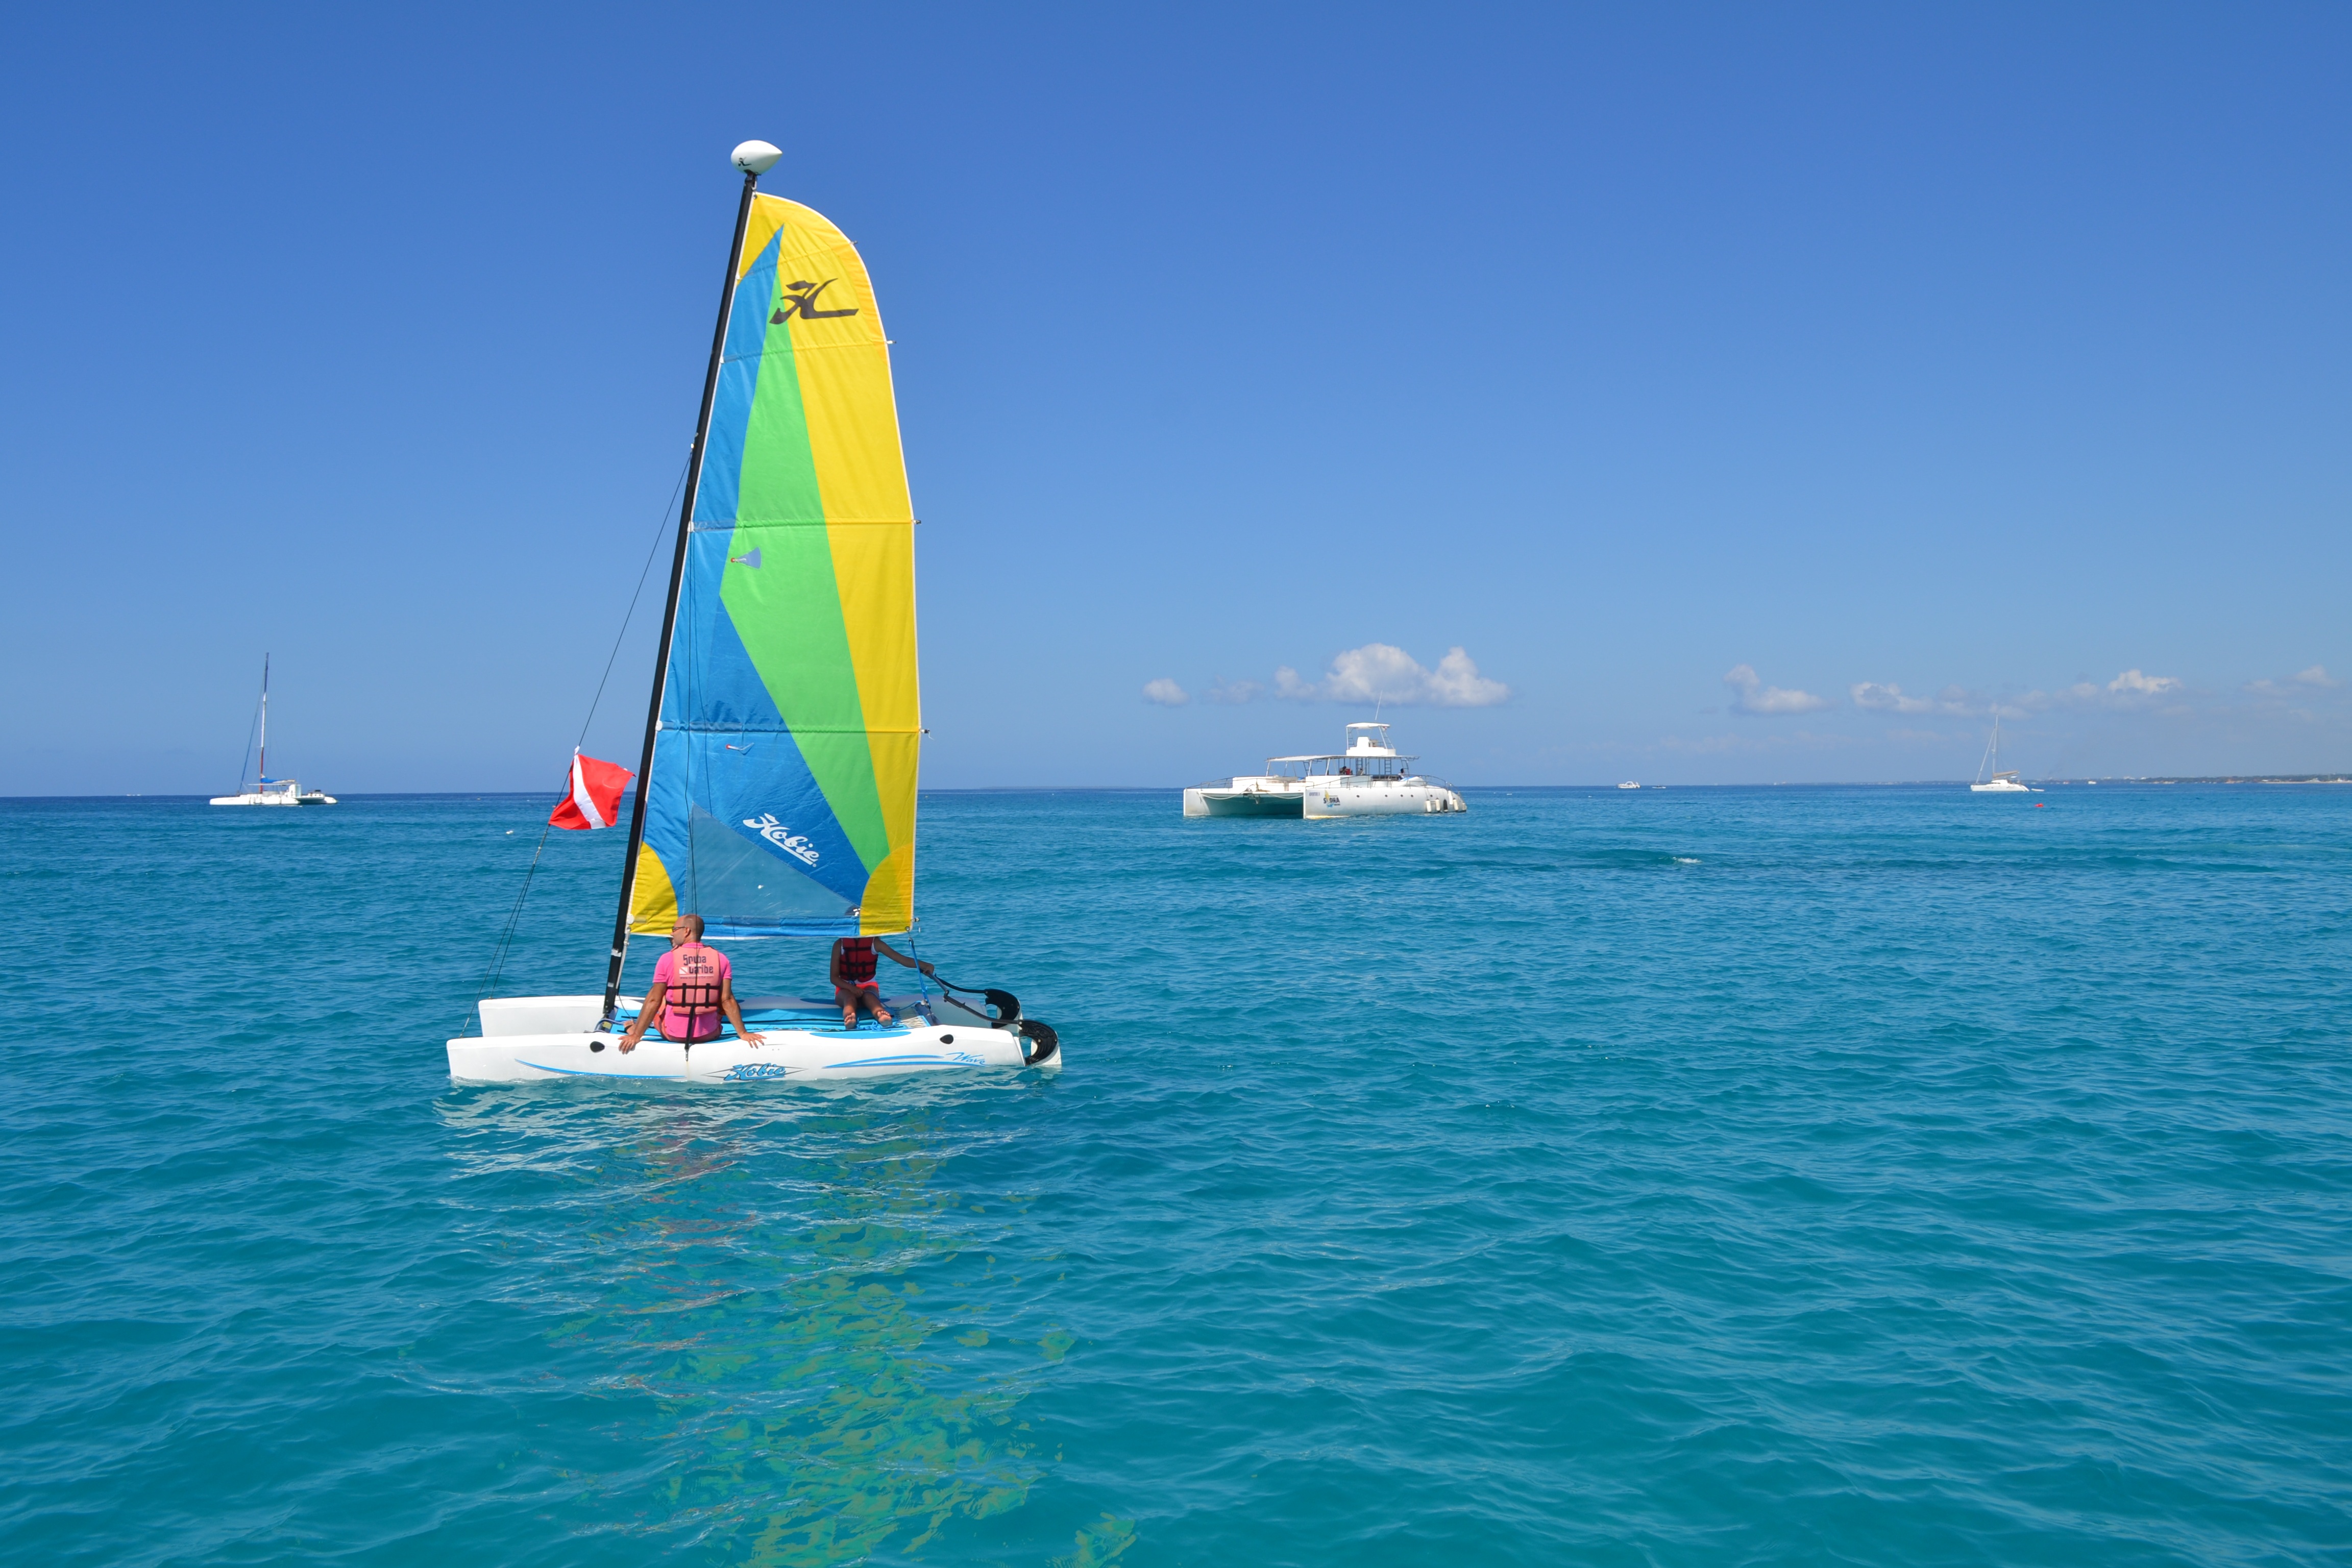
sea, boat, wind, vacation, vehicle, mast, sailing, bay, sailboat, sports, windsurfing, sail, watercraft, catamaran, sailing ship, windsports, dinghy sailing, sailboat racing, yawl